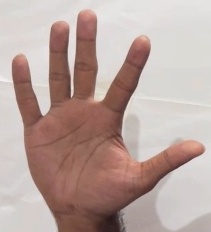
ASL sign: 5